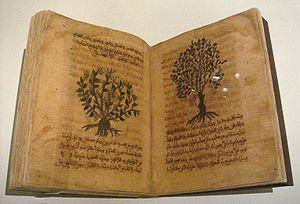
Pedanius Dioscoride, est né entre les années 20 et 40 ap. J.-C., à Anazarbe en Cilicie et mort vers 90 ap. J.-C. C'est un médecin, pharmacologue et botaniste grec dont l'œuvre a été une source de connaissances majeures en matière de remèdes de nature végétale, animale ou minérale, durant les 1 500 ans que couvrent les époques de l'Empire romain, de l'Empire byzantin, de la période arabe classique et du Moyen Âge au début de l'époque moderne en Europe. Il est l'auteur du traité Περὶ ὕλης ἰατρικῆς, Peri hulês iatrikês, « À propos de la matière médicale », œuvre rédigée en grec ancien mais plus connue sous le nom latin de De Materia Medica. Considéré comme un manuel de référence dans le domaine de la pharmacologie européenne et musulmane, il fut conservé et se propagea tout au long de l'Antiquité et du Moyen Âge, par des copies du texte grec sur papyrus, parchemin et papier et à travers ses traductions en latin, syriaque, arabe, persan et langues européennes.
L'histoire de la botanique est l'exposition et la narration des idées, des recherches et des travaux liés à la description, à la classification, au fonctionnement, à la distribution et aux relations des organismes appartenant aux règnes des Champignons, des Chromistes et des Plantes au cours des différentes périodes historiques.